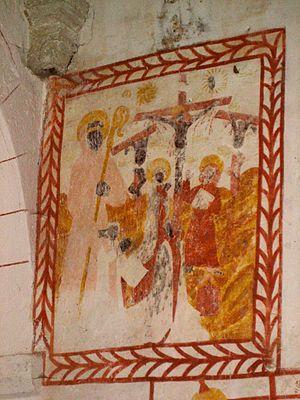
Fresque sur le mur de la nef de l'église Saint-Jeanvrin
L'église Saint-Georges, anciennement Saint-Janvier, est une église catholique située à Saint-Jeanvrin, en France. L'édifice est classé au titre des monuments historiques en 1911.